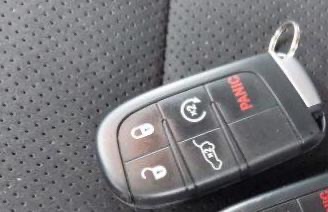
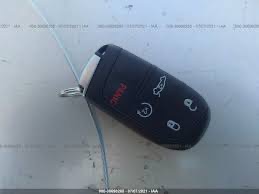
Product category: misc
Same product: yes